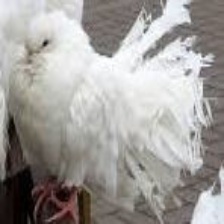
Species: FRILL BACK PIGEON
Scientific name: COLUMBA LIVIA DOMESTICA